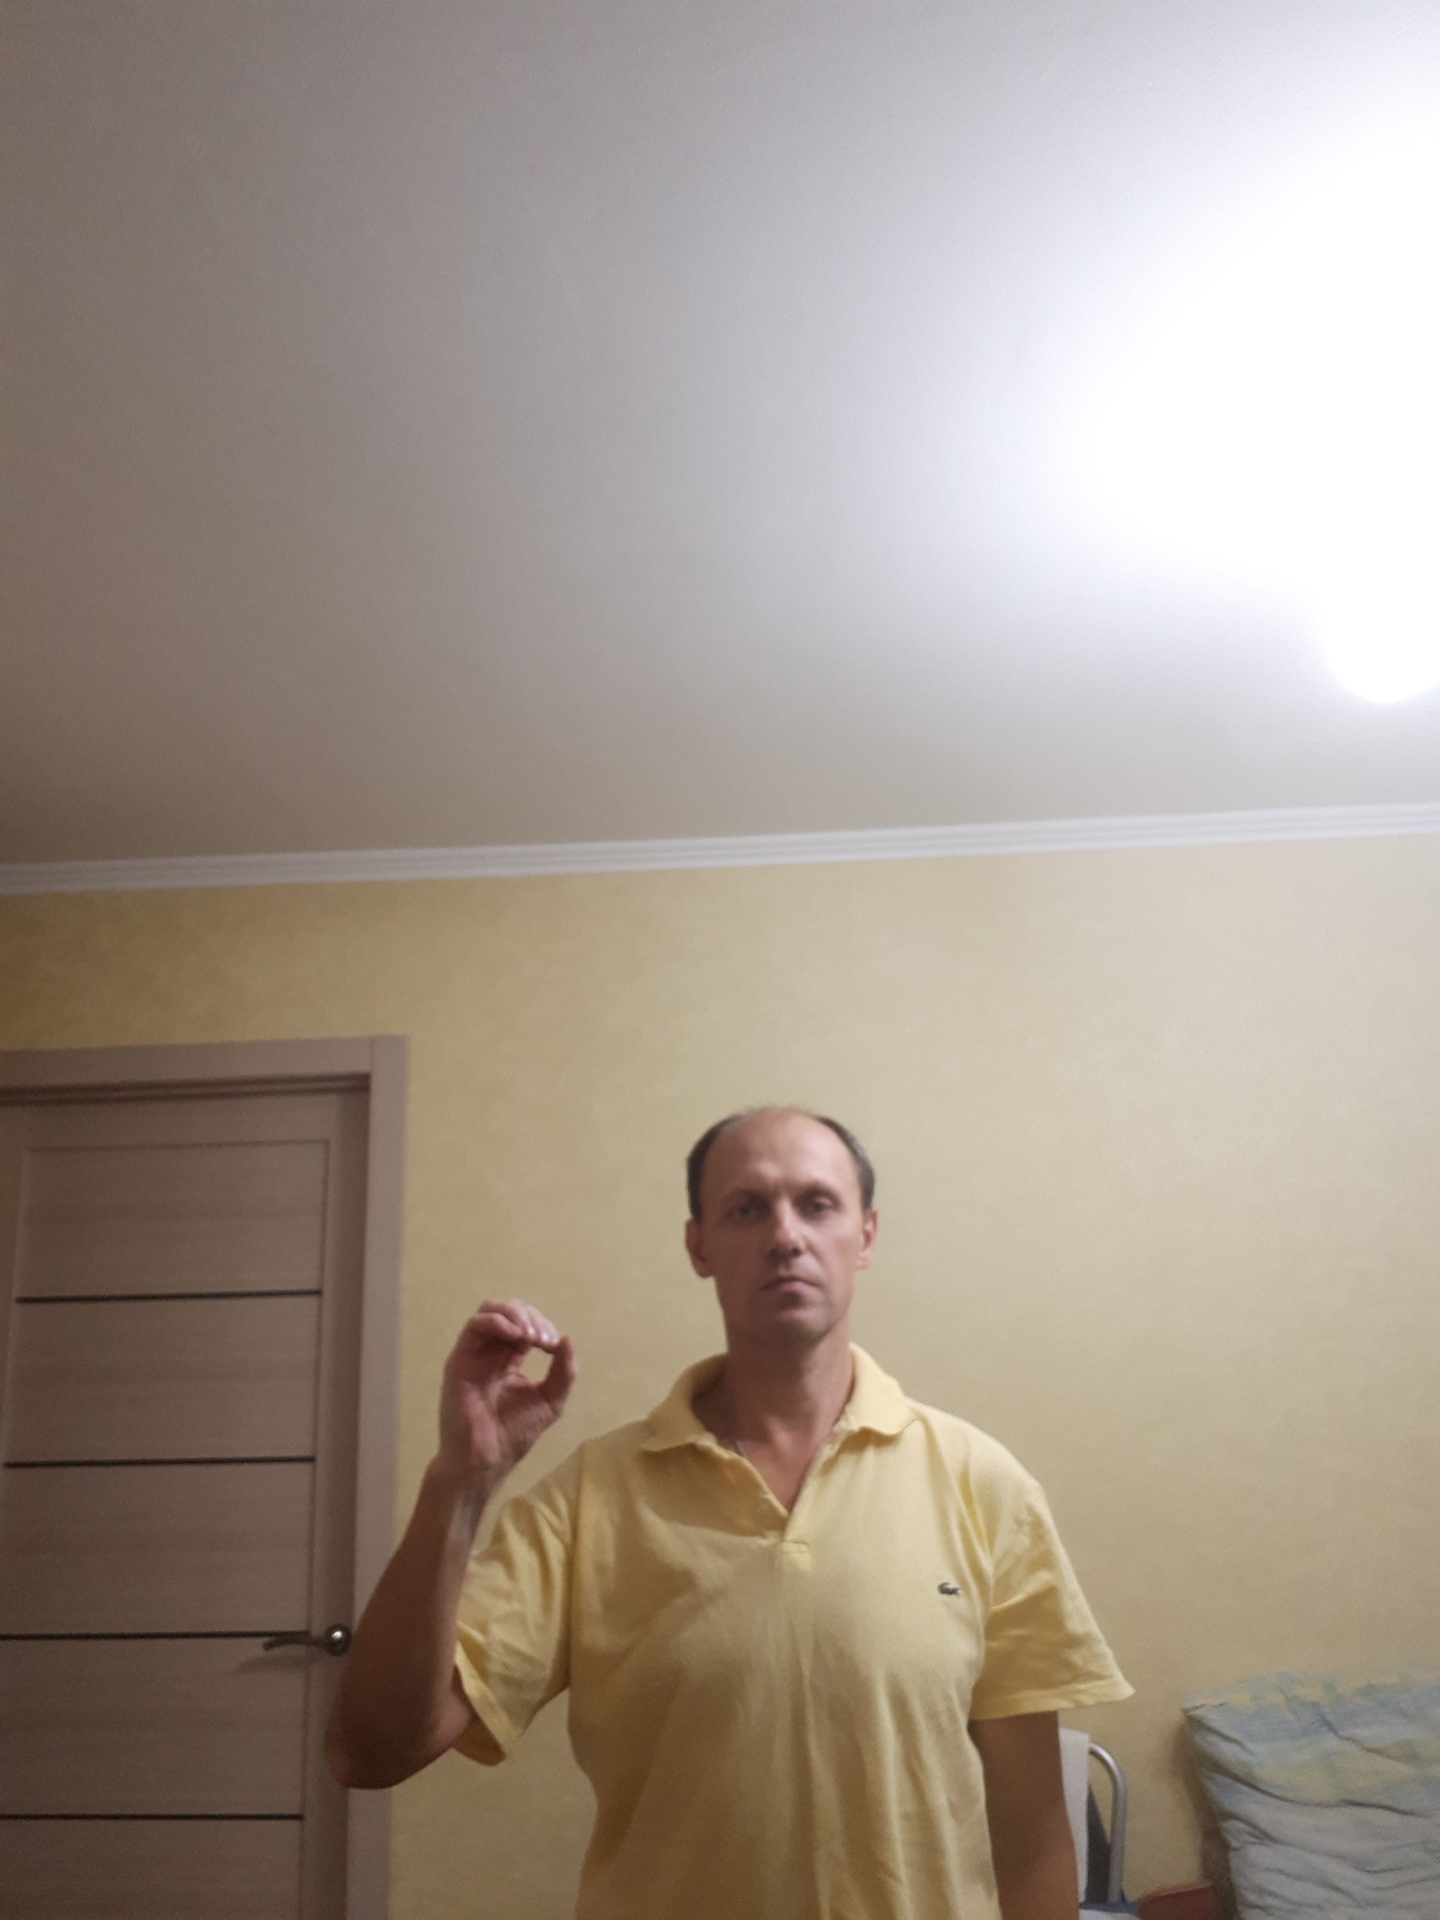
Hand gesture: grip